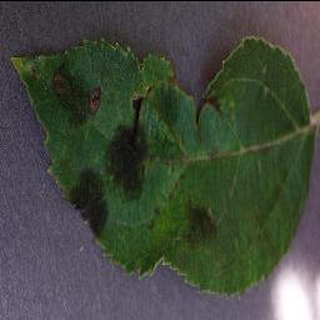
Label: apple_apple_scab